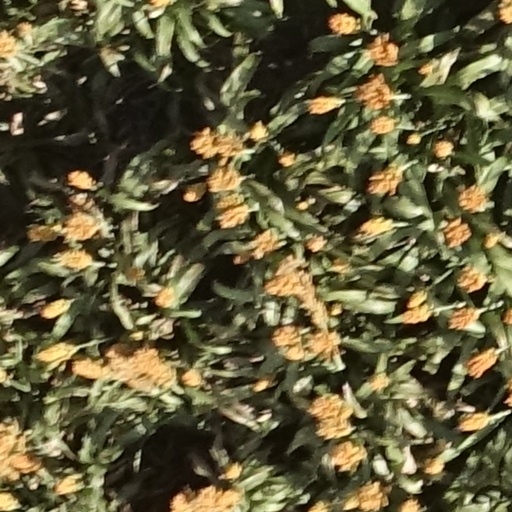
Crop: sorghum